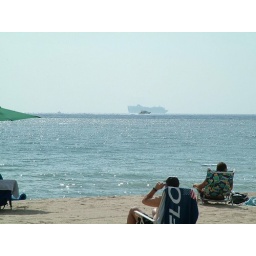
boat in front of cruise ship